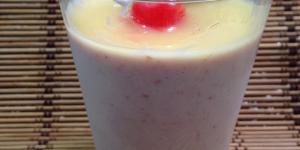
souffle frio de frambuesas